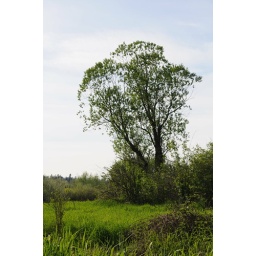
Lone tree against sky 1